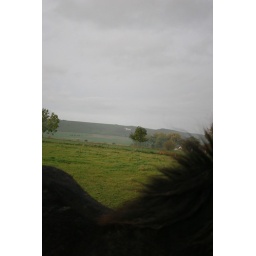
white horse and horses near alton barnes- wiltshire